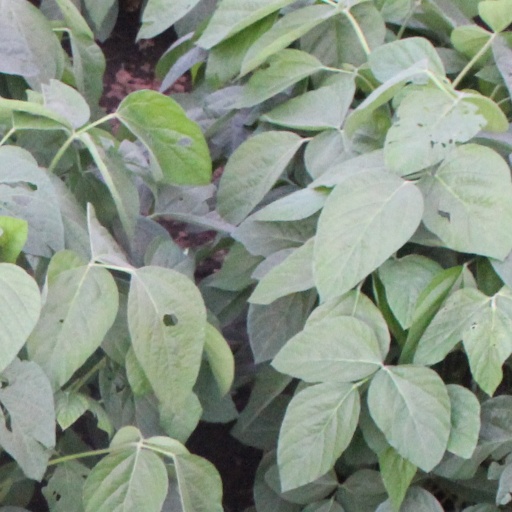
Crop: soybean